Hose and Hook and Ladder Truck Building

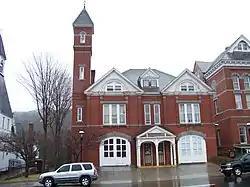

The Hose and Hook and Ladder Truck Building is a historic former firehouse on Main Street in Thomaston, Connecticut. Built in 1882, it is a fine example of Late Victorian civic architecture in brick. It was listed on the National Register of Historic Places on January 4, 1982. After serving as a firehouse for about a century, it has been converted into an art gallery.